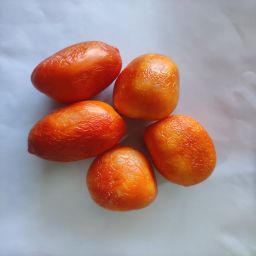
Crop: Tomato
Quality: Old